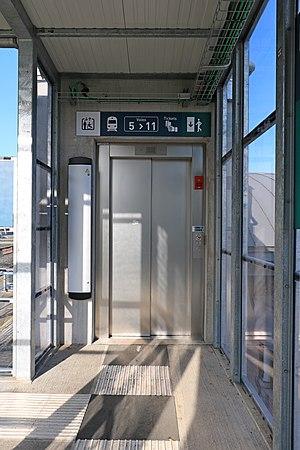
Belgique - Brabant wallon - Ottignies-Louvain-la-Neuve - Gare d'Ottignies - ascenseur de la nouvelle passerelle (2019)
La gare d'Ottignies est une gare ferroviaire belge des lignes : 161, de Bruxelles-Nord à Namur ; 140, d'Ottignies à Marcinelle ; 139, de Louvain à Ottignies. Elle est située à Ottignies, section de la ville belge d'Ottignies-Louvain-la-Neuve dans la province du Brabant wallon en région wallonne.